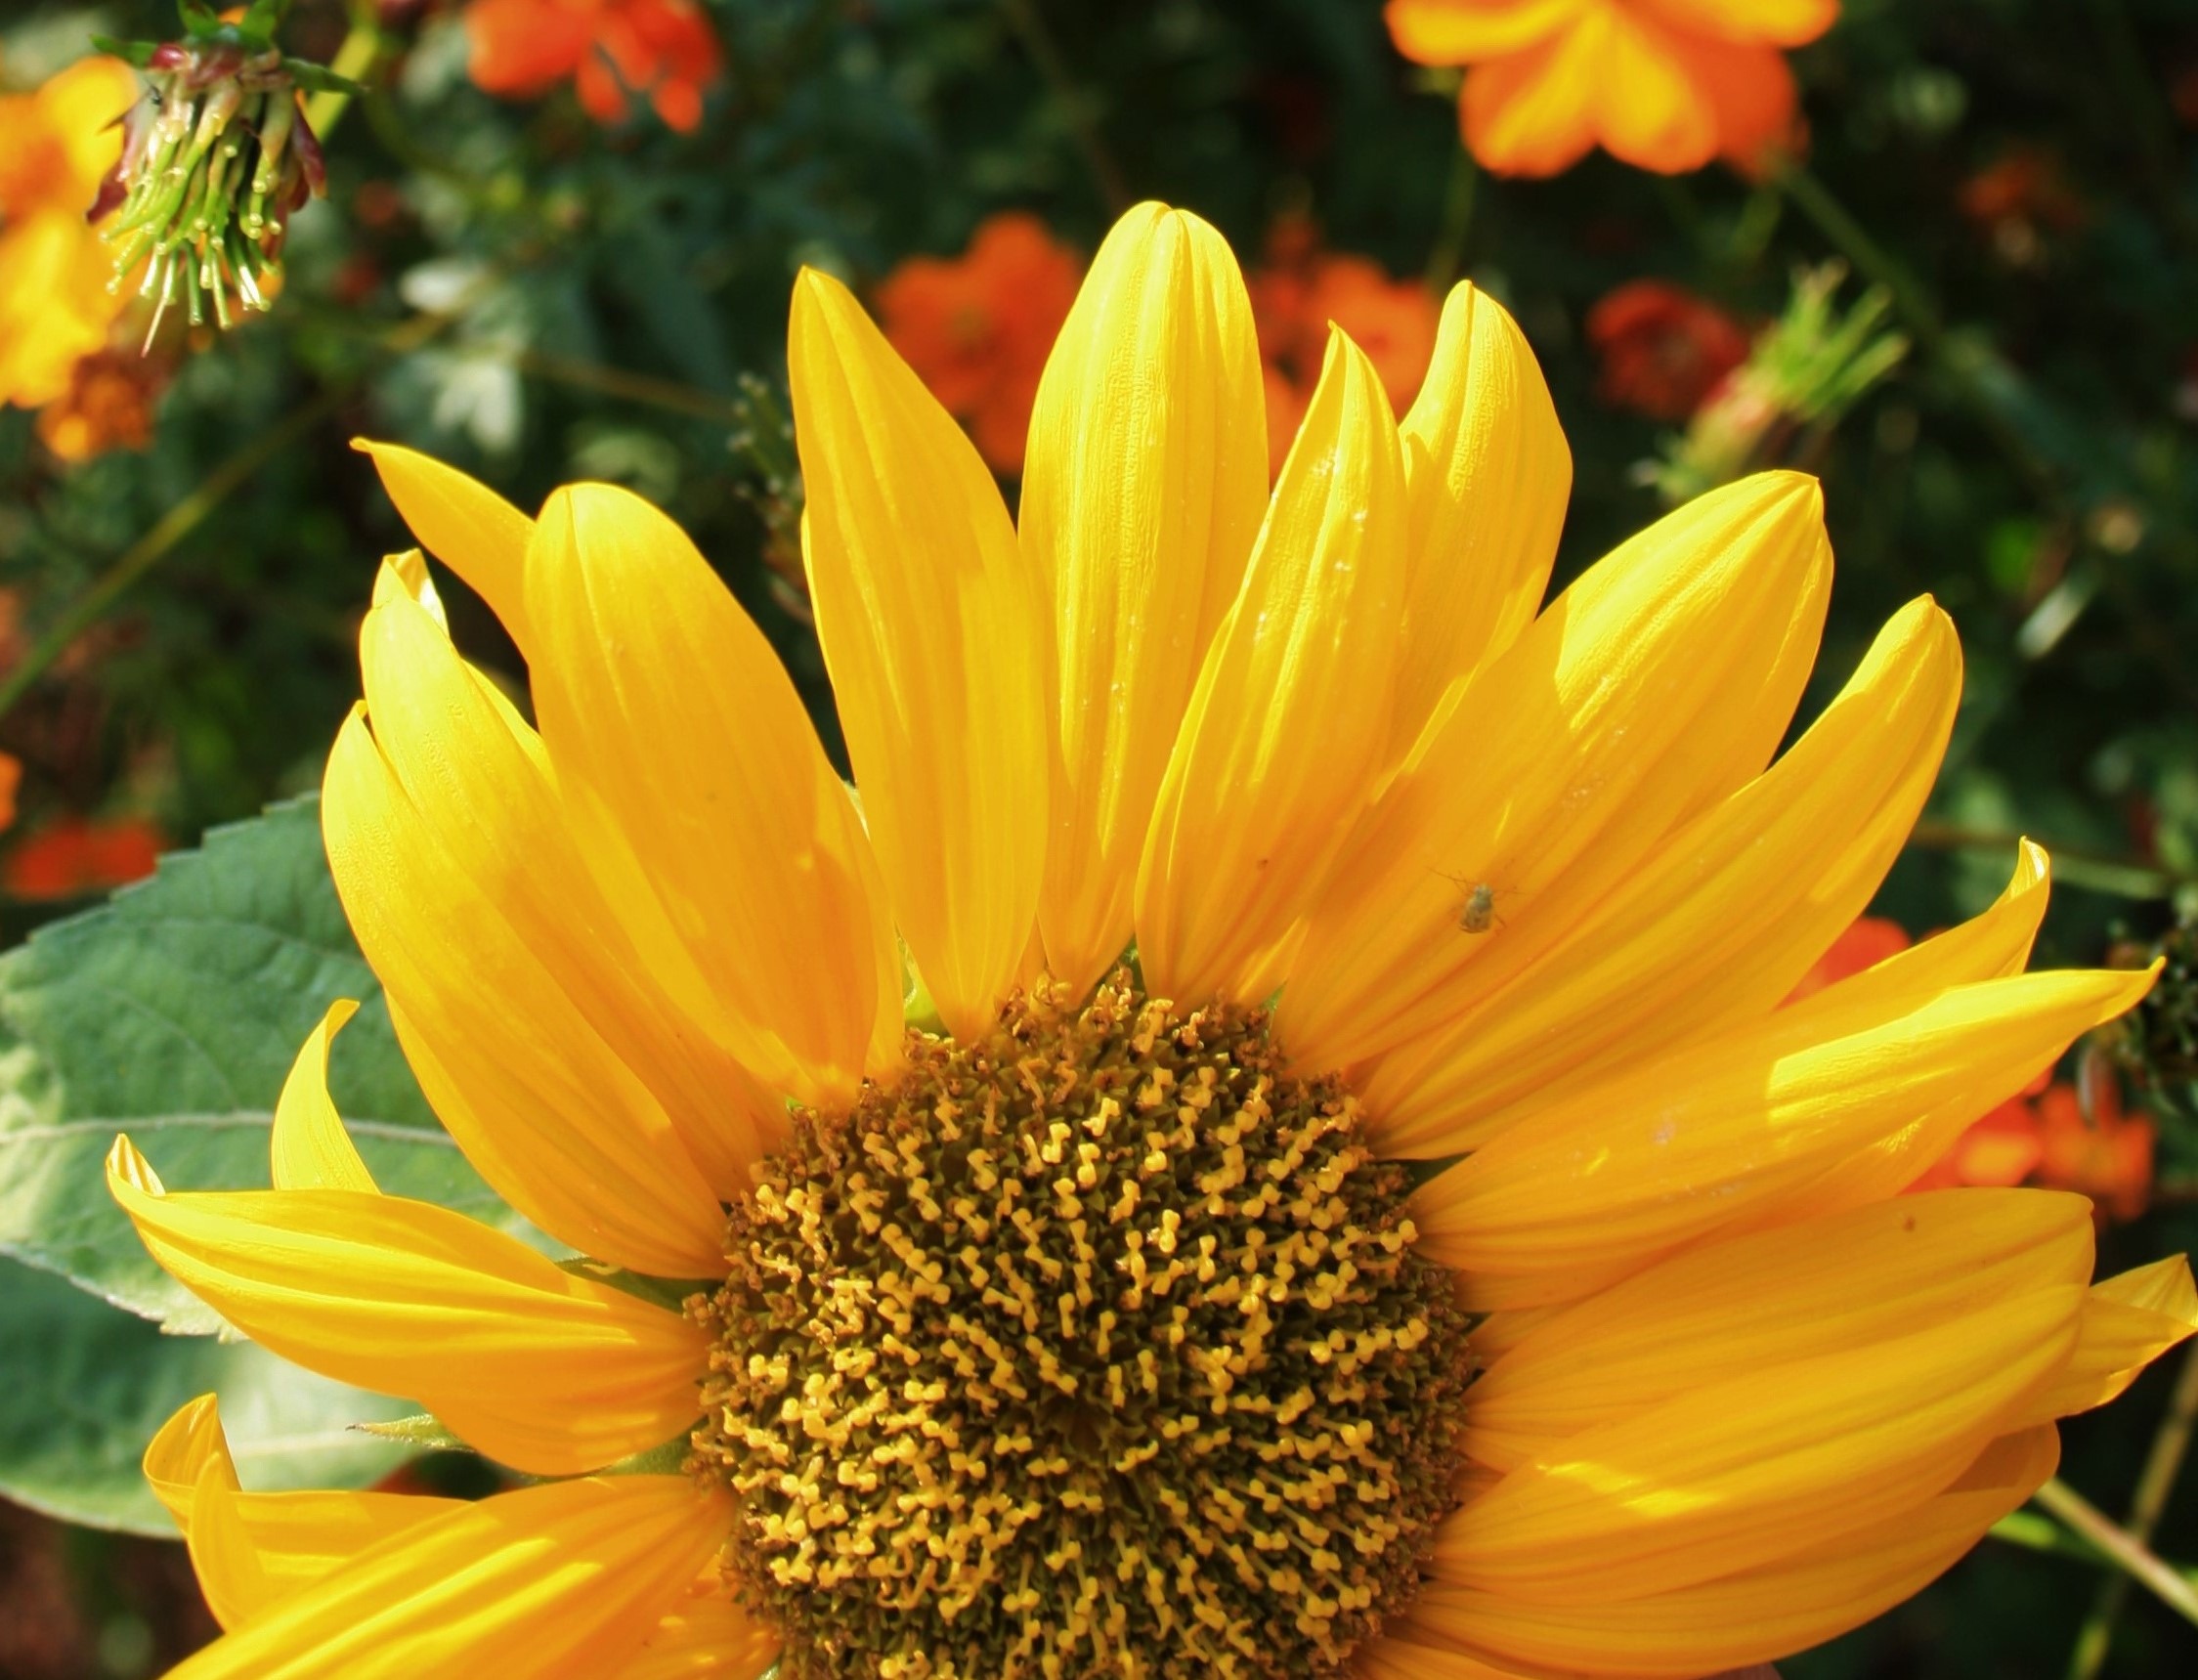
light, plant, flower, petal, botany, yellow, garden, flora, sunflower, wildflower, face, petals, large, floristry, macro photography, flowering plant, daisy family, annual plant, land plant, blanket flowers